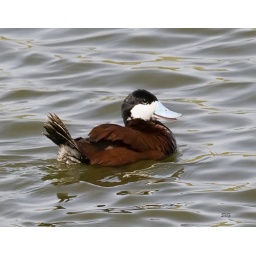
Ruddy Duck Oxyura jamaicensis the Henderson water treatment plant ponds near Las Vegas, NE.